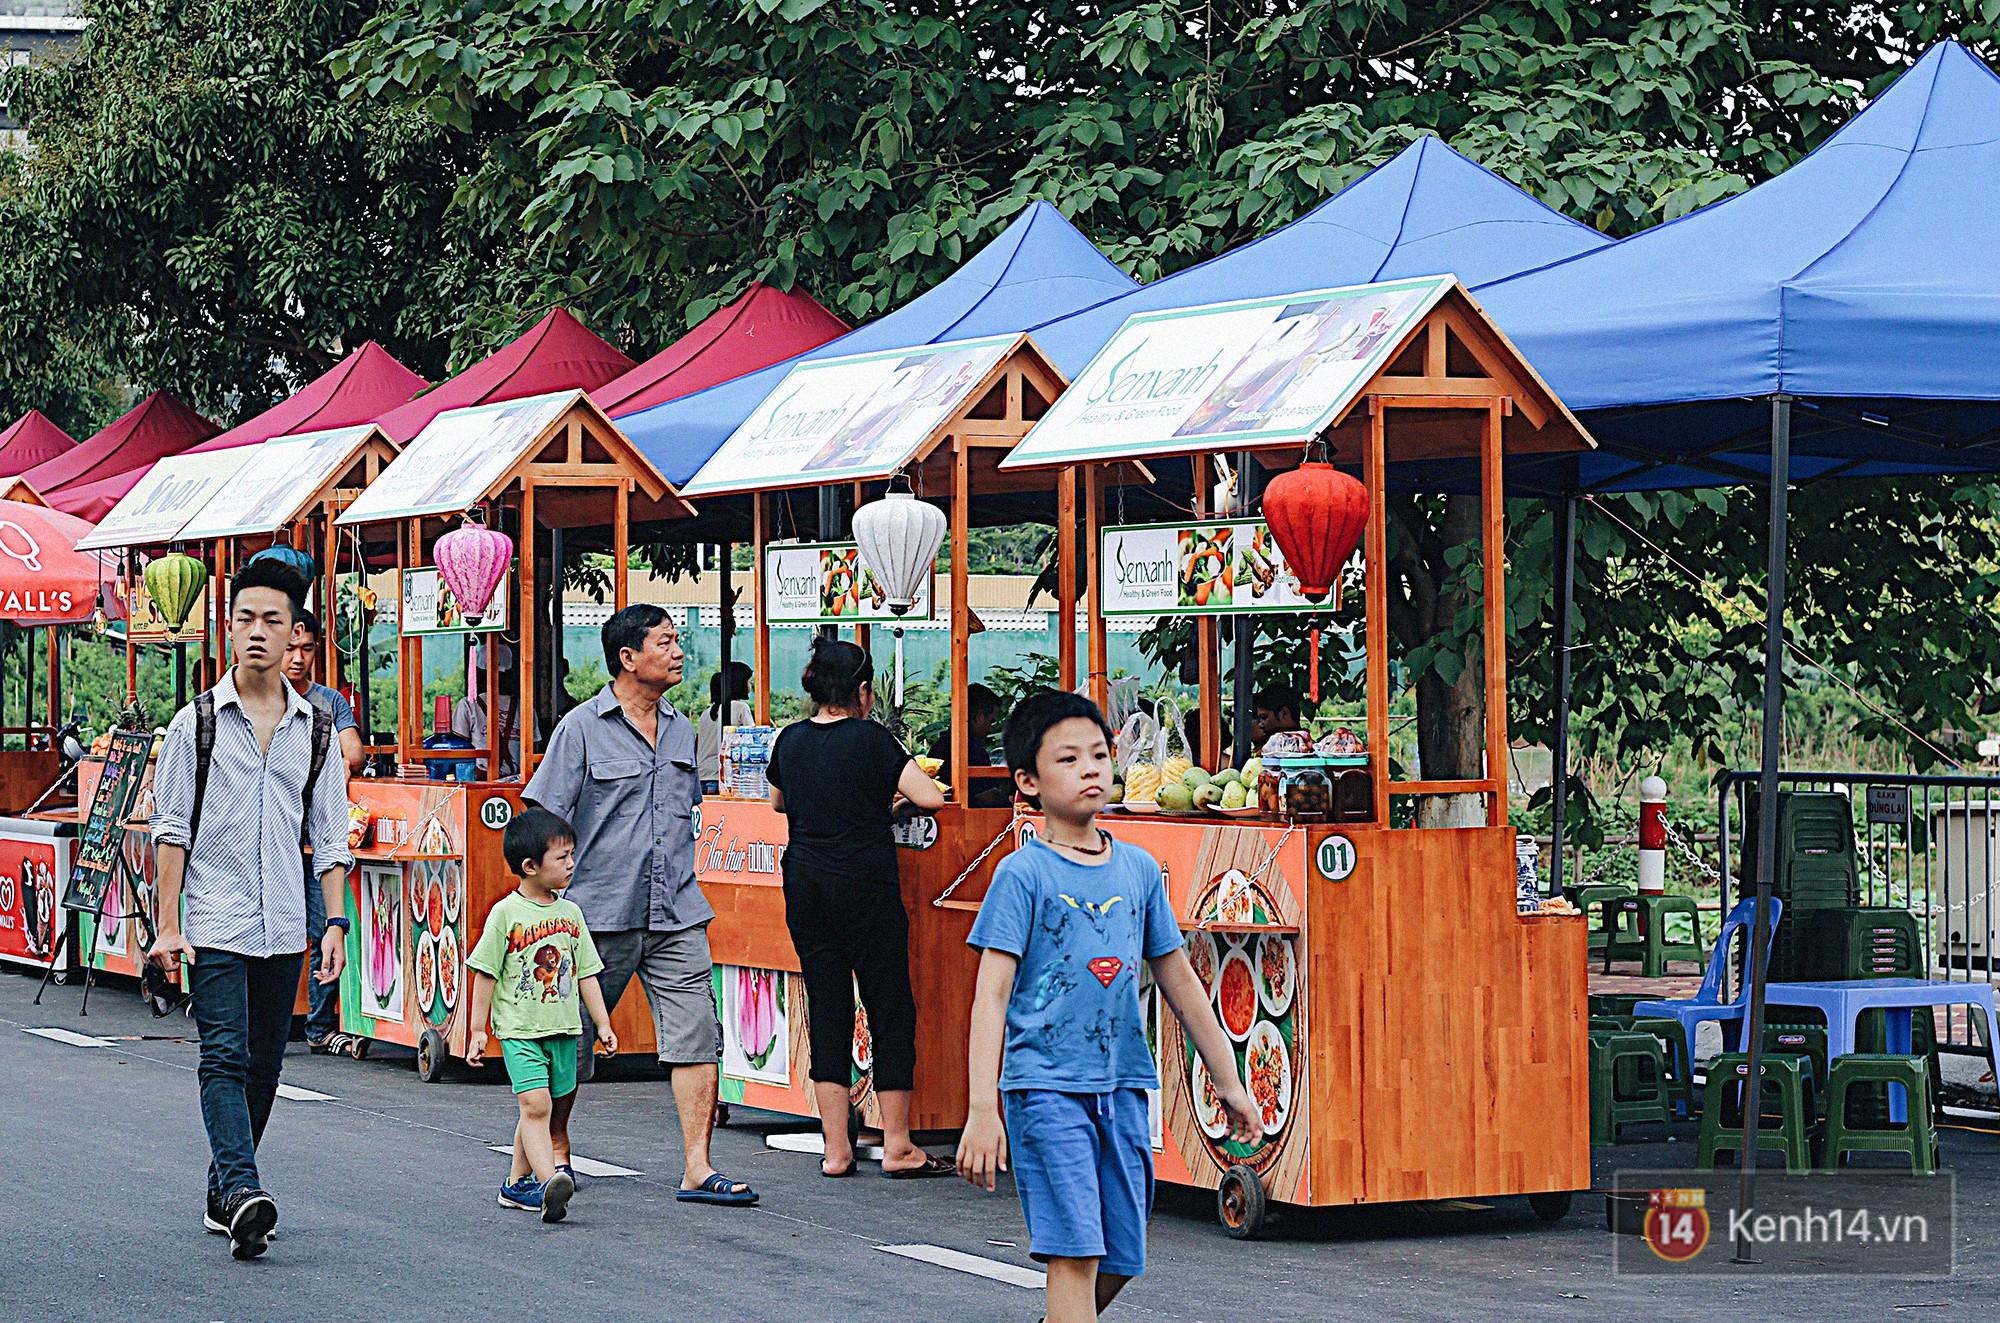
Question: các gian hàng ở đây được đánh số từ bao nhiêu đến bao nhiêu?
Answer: từ 1 đến 3